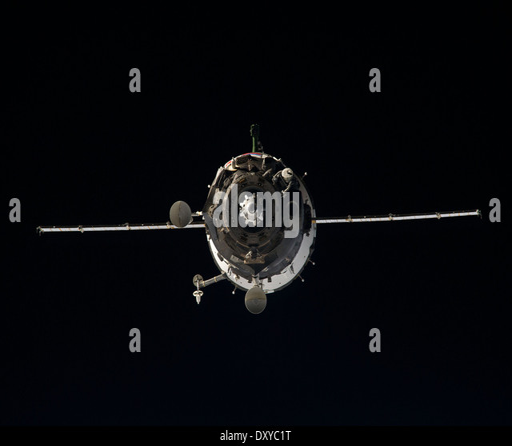
the spacecraft approaches satellite to dock in orbit .